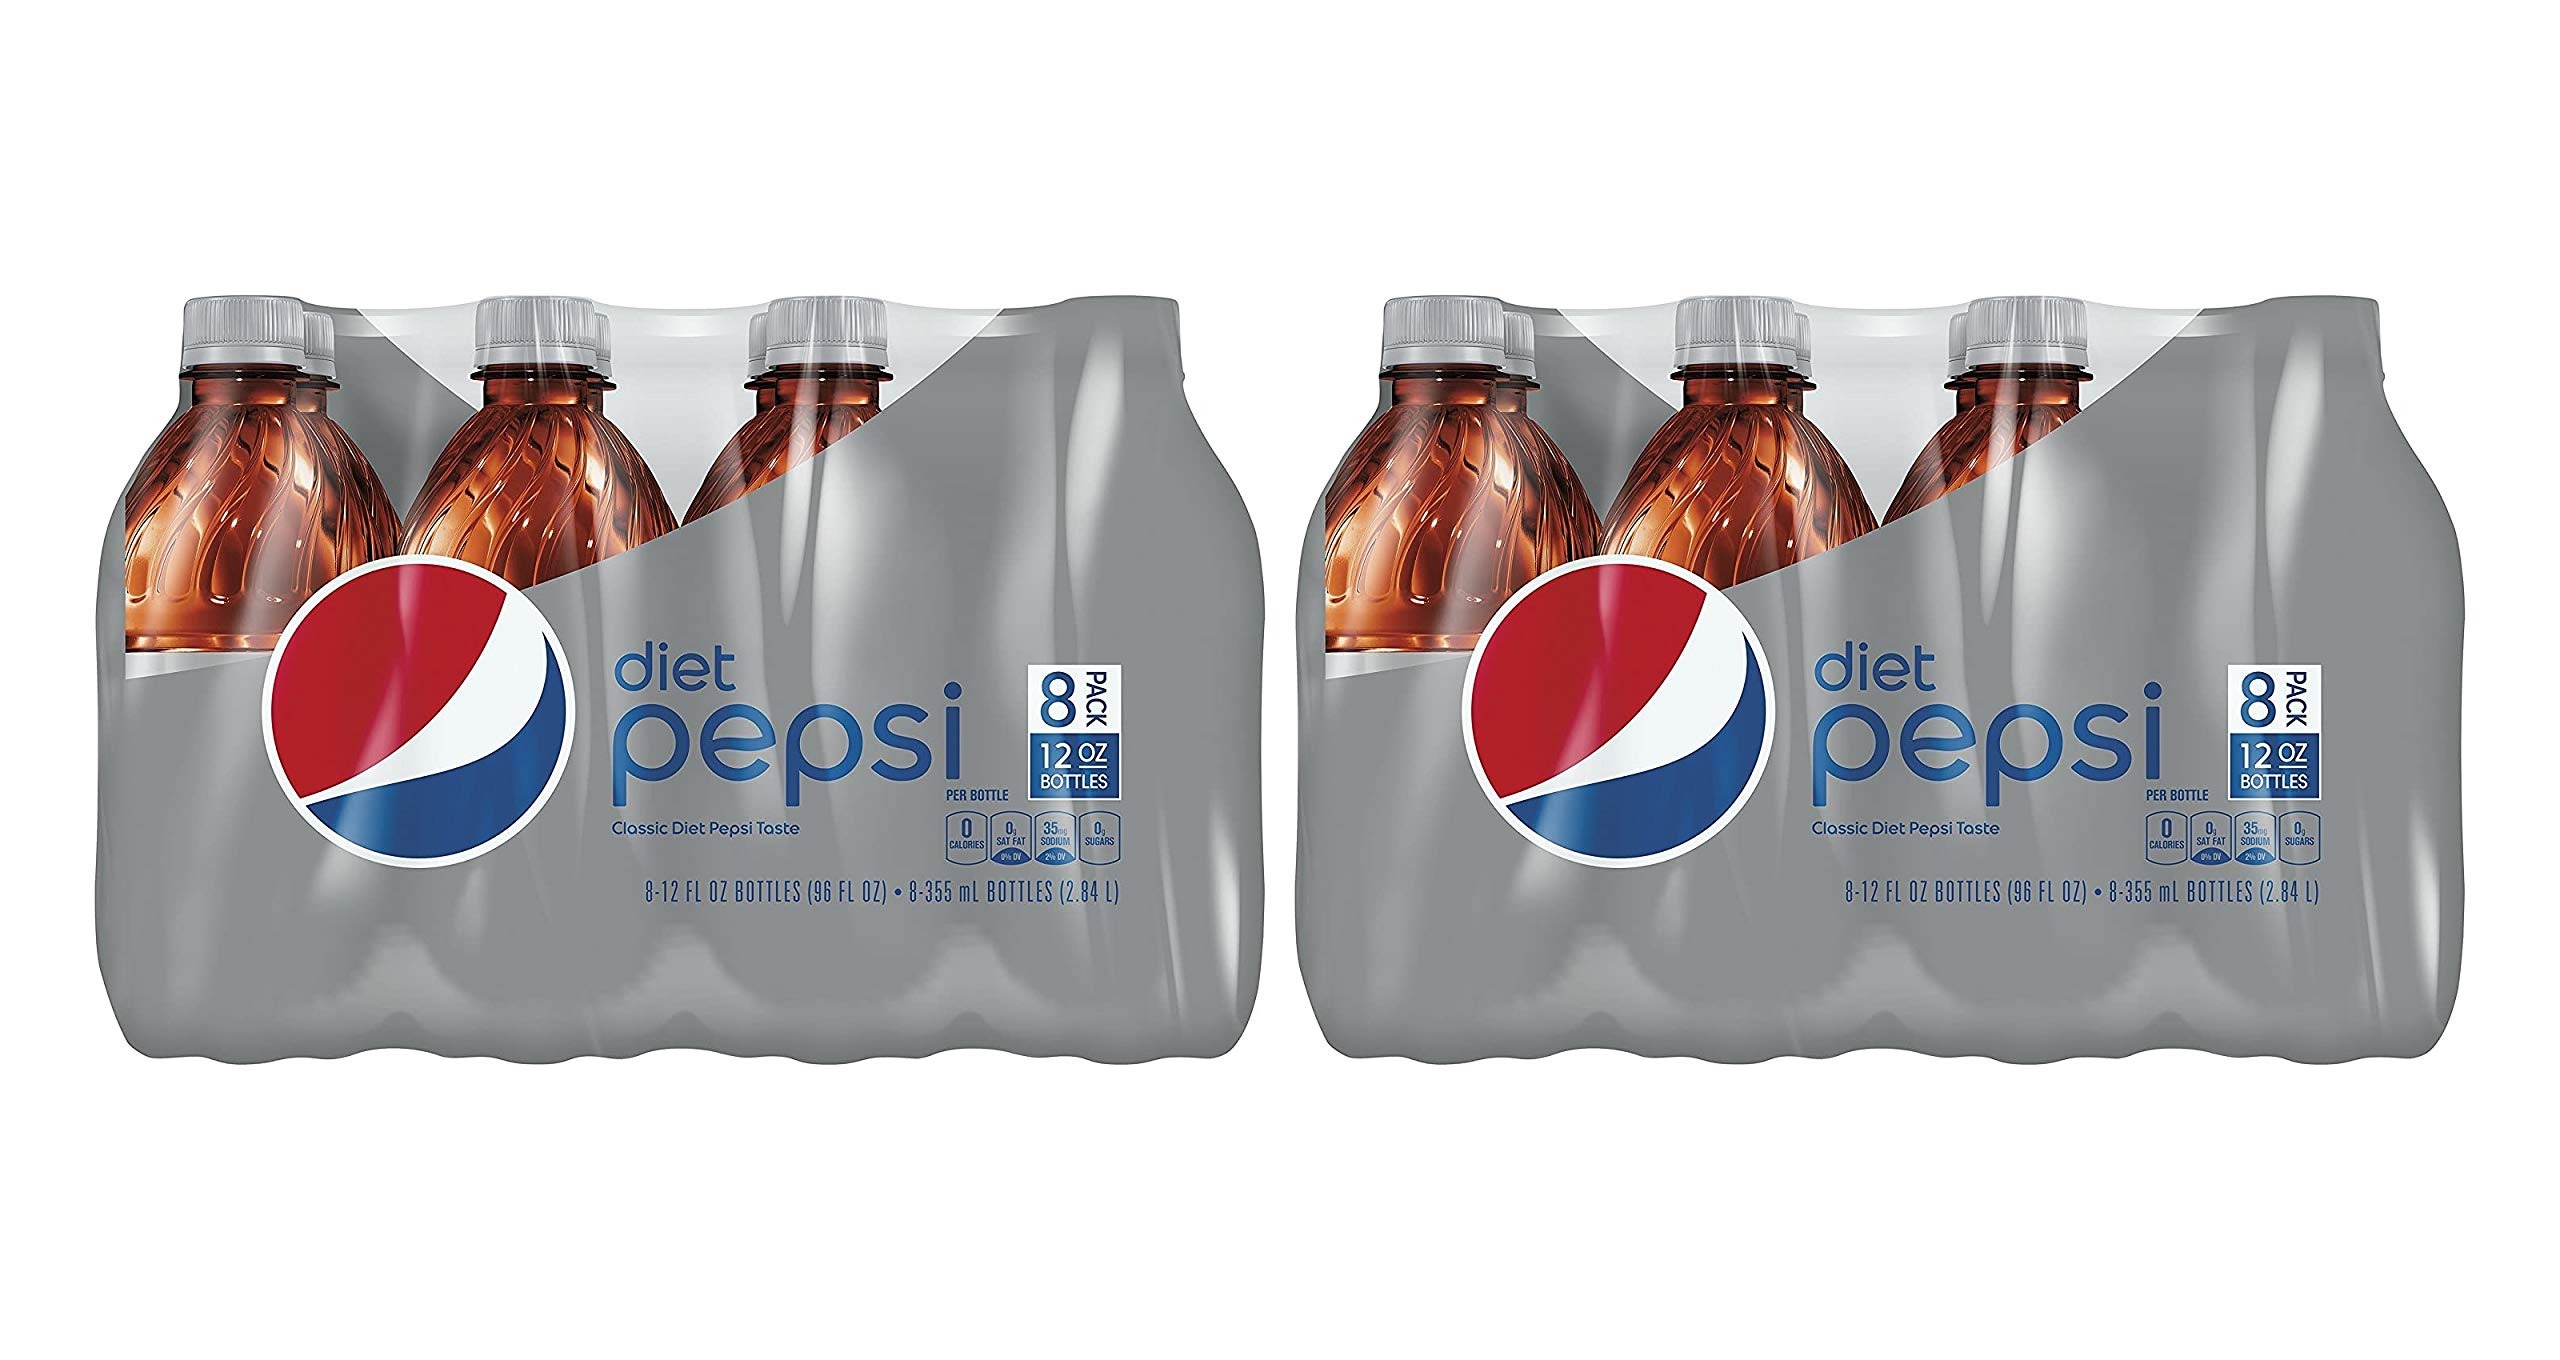
Item Name: Pepsi Diet 12 Fl oz (16 bottles)
Bullet Point 1: Pepsi Diet: 12 Fl Oz Bottles
Bullet Point 2: Low Calorie: 12 Fl Oz Servings
Bullet Point 3: Pepsi Brand: Classic Soda Flavor
Bullet Point 4: 16 Bottles Per Case
Bullet Point 5: 192 Fl Oz Total Volume
Value: 192.0
Unit: Fl Oz

Price: 6.32